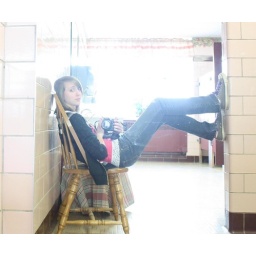
we have a sweet mirror in the bathroom at my school =D. March 3, 2010. day sixty-two.